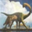
Label: dinosaur